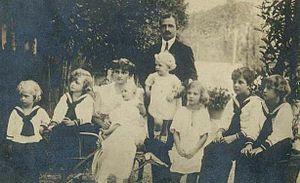
Adélaïde Marie Josèphe Antoinette Sixta Roberte Ottonie Zita Charlotte Louise Immaculée Pia Thérèse Béatrice Françoise Henriette Isabelle Maximilienne Geneviève Ignatia Marc d'Aviano de Habsbourg-Lorraine, archiduchesse d'Autriche, princesse de Hongrie et de Bohême, est née le 3 janvier 1914 au château de Hetzendorf, et est morte le 3 octobre 1971 à Pöcking, en Bavière.
Zita de Bourbon-Parme, princesse de Parme puis, par son mariage, impératrice d’Autriche et reine de Hongrie, est née le 9 mai 1892 à Camaiore, en Italie, et morte le 14 mars 1989 à Zizers, en Suisse. Épouse de l’empereur Charles Iᵉʳ, elle est la dernière impératrice d’Autriche, reine de Hongrie et reine de Bohême.